Rafael Villagómez

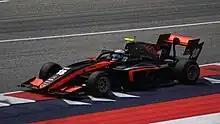
Villagómez driving during the 2023 Spielberg Formula 3 round

Having competed in the Formula Regional Middle East Championship during the winter, the Mexican returned to Formula 3 in 2023, once again driving for Van Amersfoort Racing. The campaign proved lacklustre, as it only yielded a pair of tenth-placed finishes at the season finale in Monza, leading Villagómez to finish 25th overall for the second successive season.